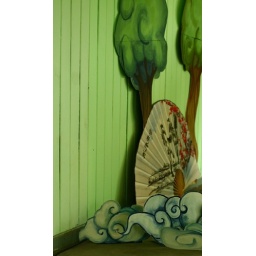
clouds under the tree